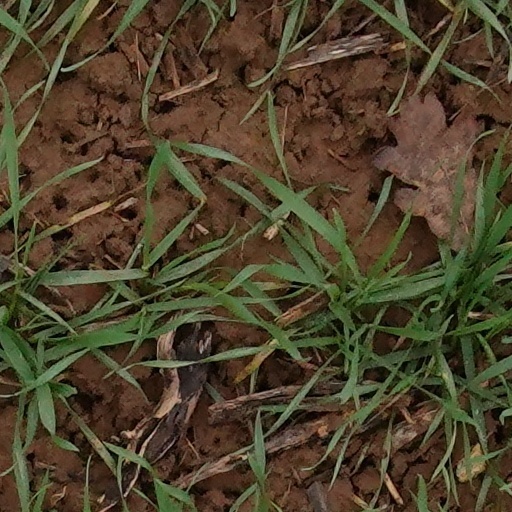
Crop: wheat